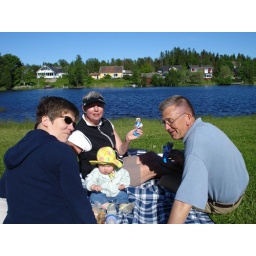
Fika by the lake (Bjorn and Yvonne's home is on the street in the background and overlooks this lake).